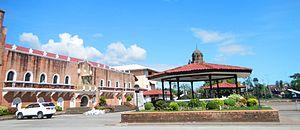
Lubao est une municipalité de la province de Pampanga, aux Philippines.